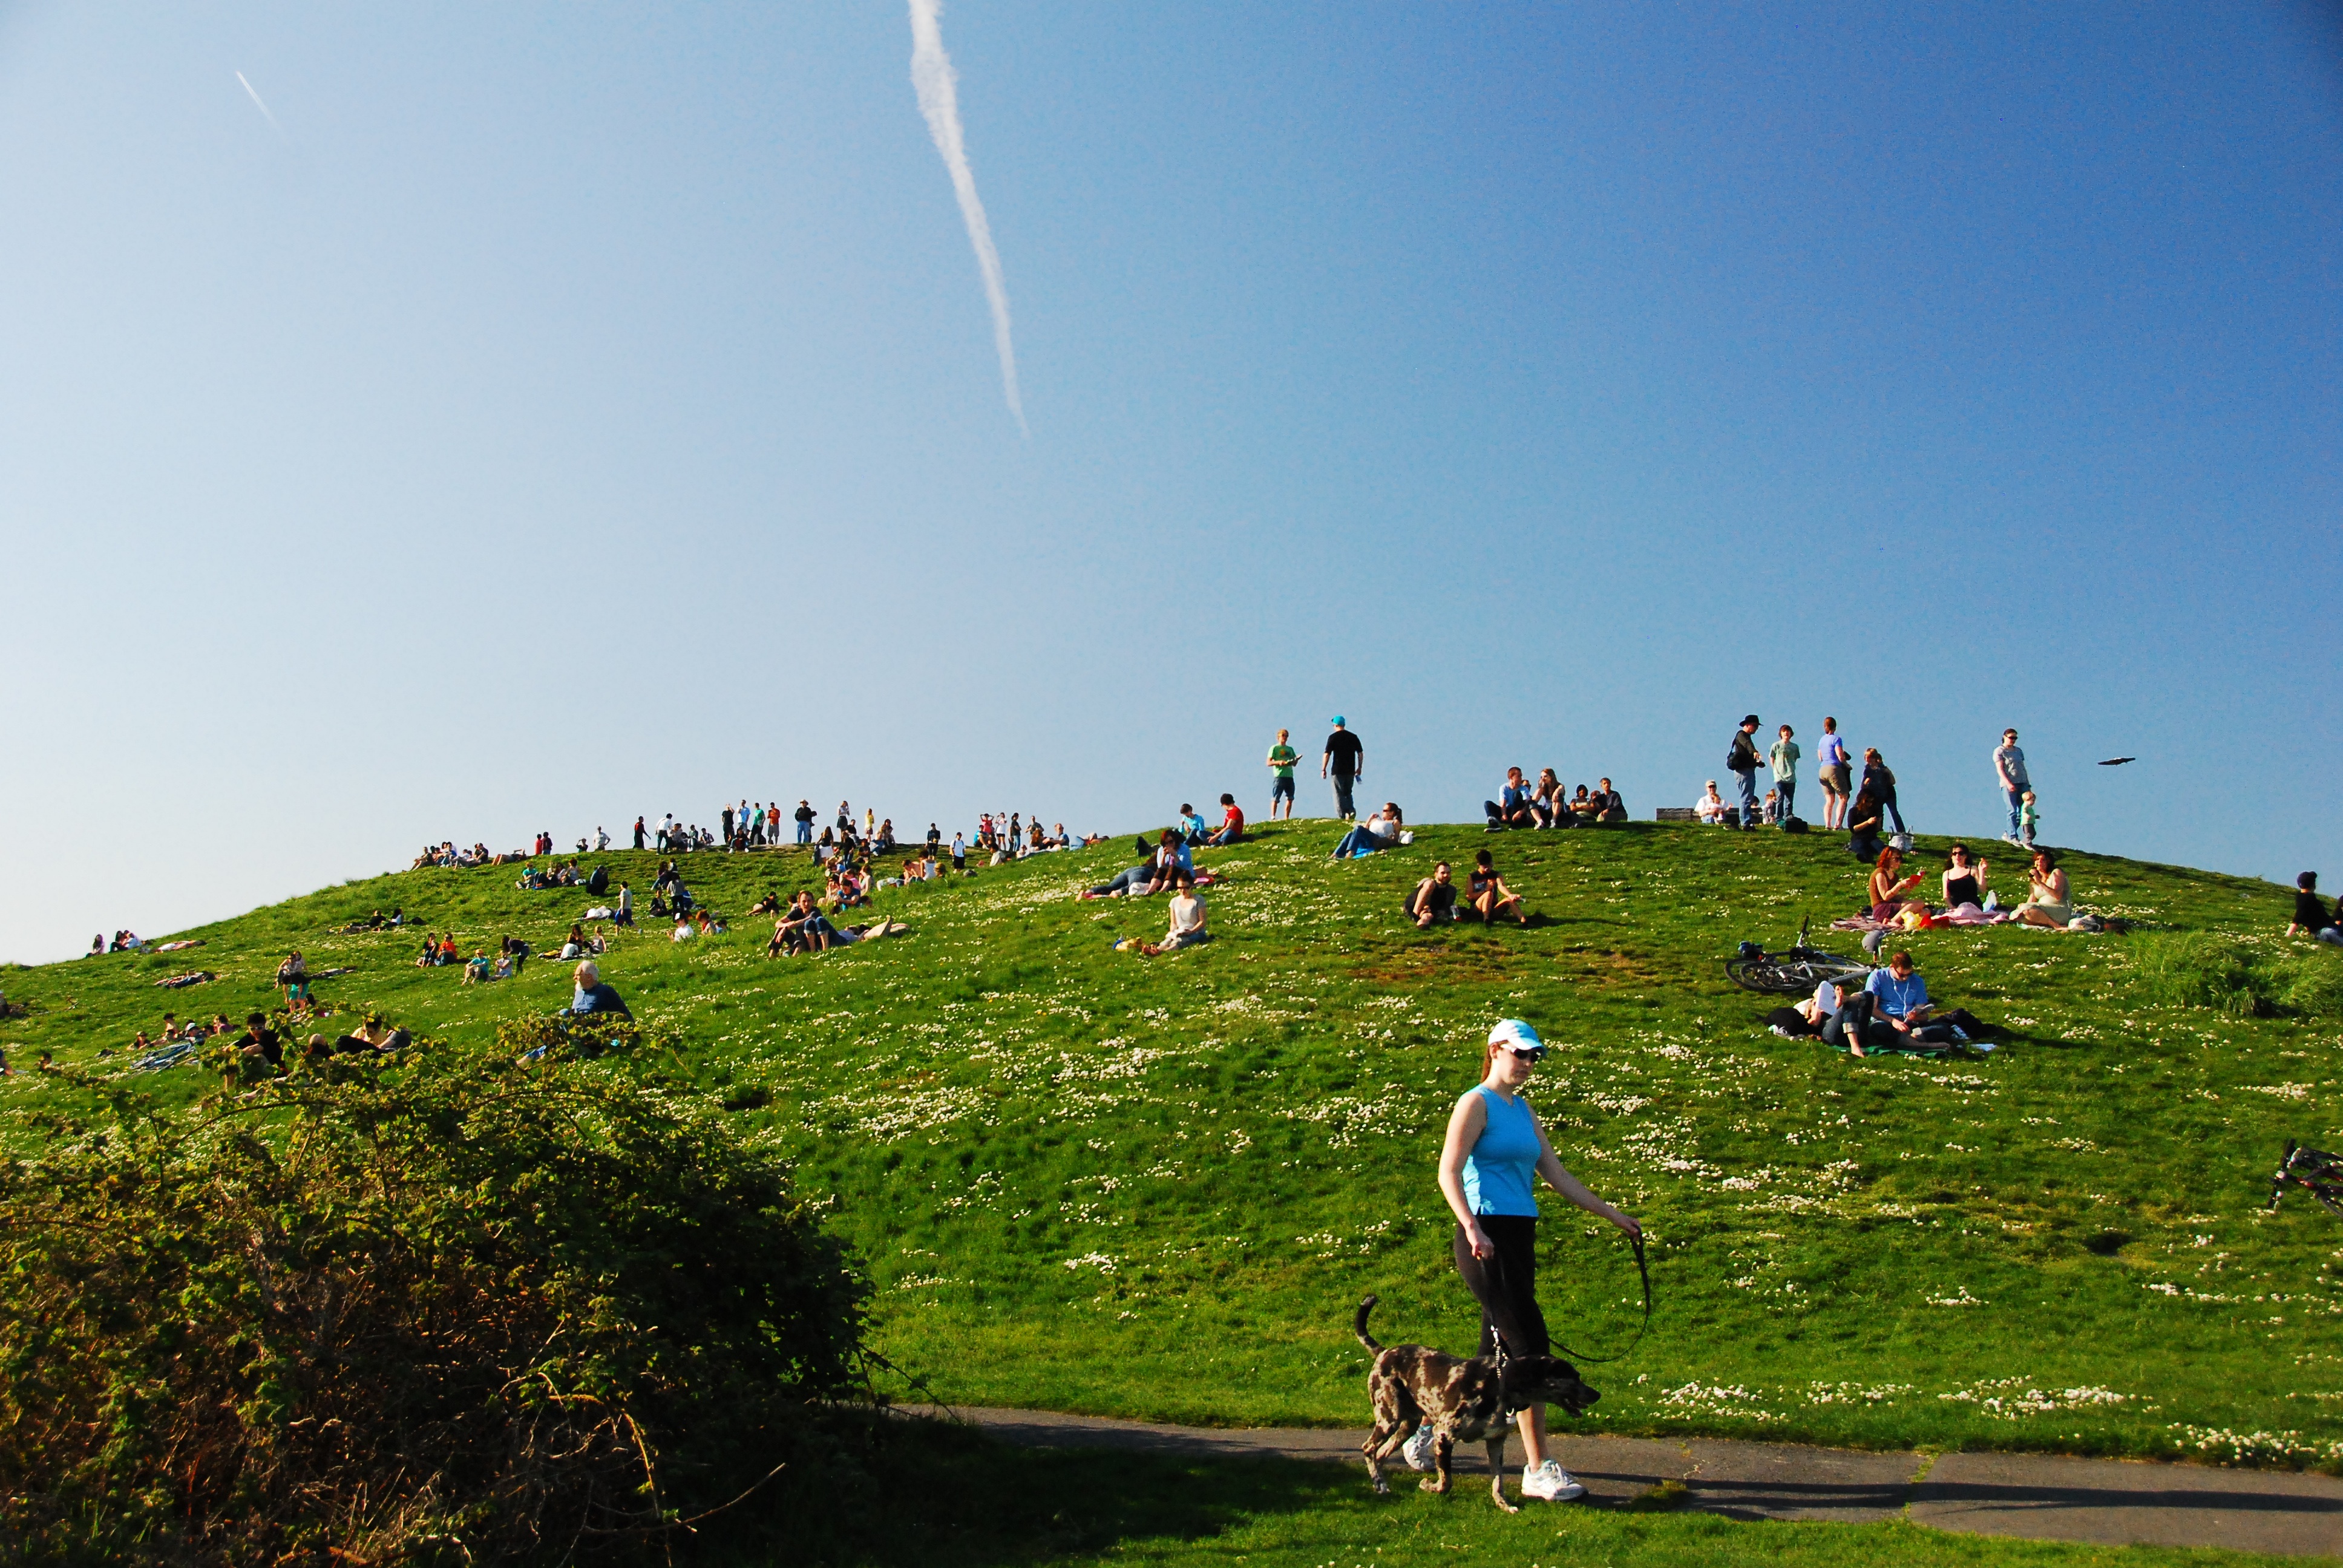
sea, coast, mountain, sky, hill, wind, sports, atmosphere of earth